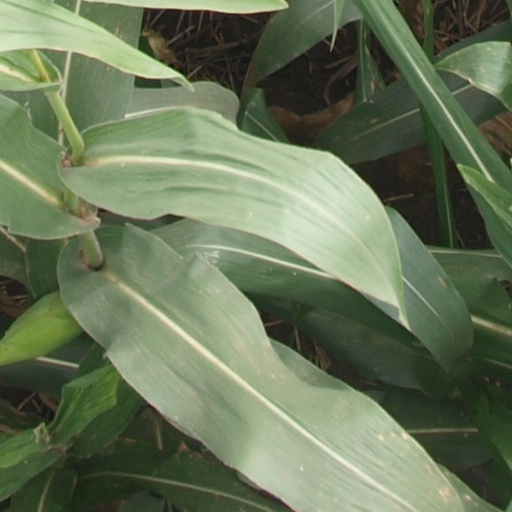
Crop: maize; corn